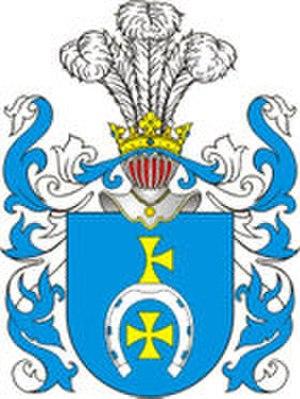
Ewelina Konstancja Wiktoria Hańska, née Rzewuska le 6 janvier 1801 à Pohrebyszcze et morte le 10 avril 1882 à Paris, est une noble polonaise, célèbre mécène et épouse d'Honoré de Balzac.